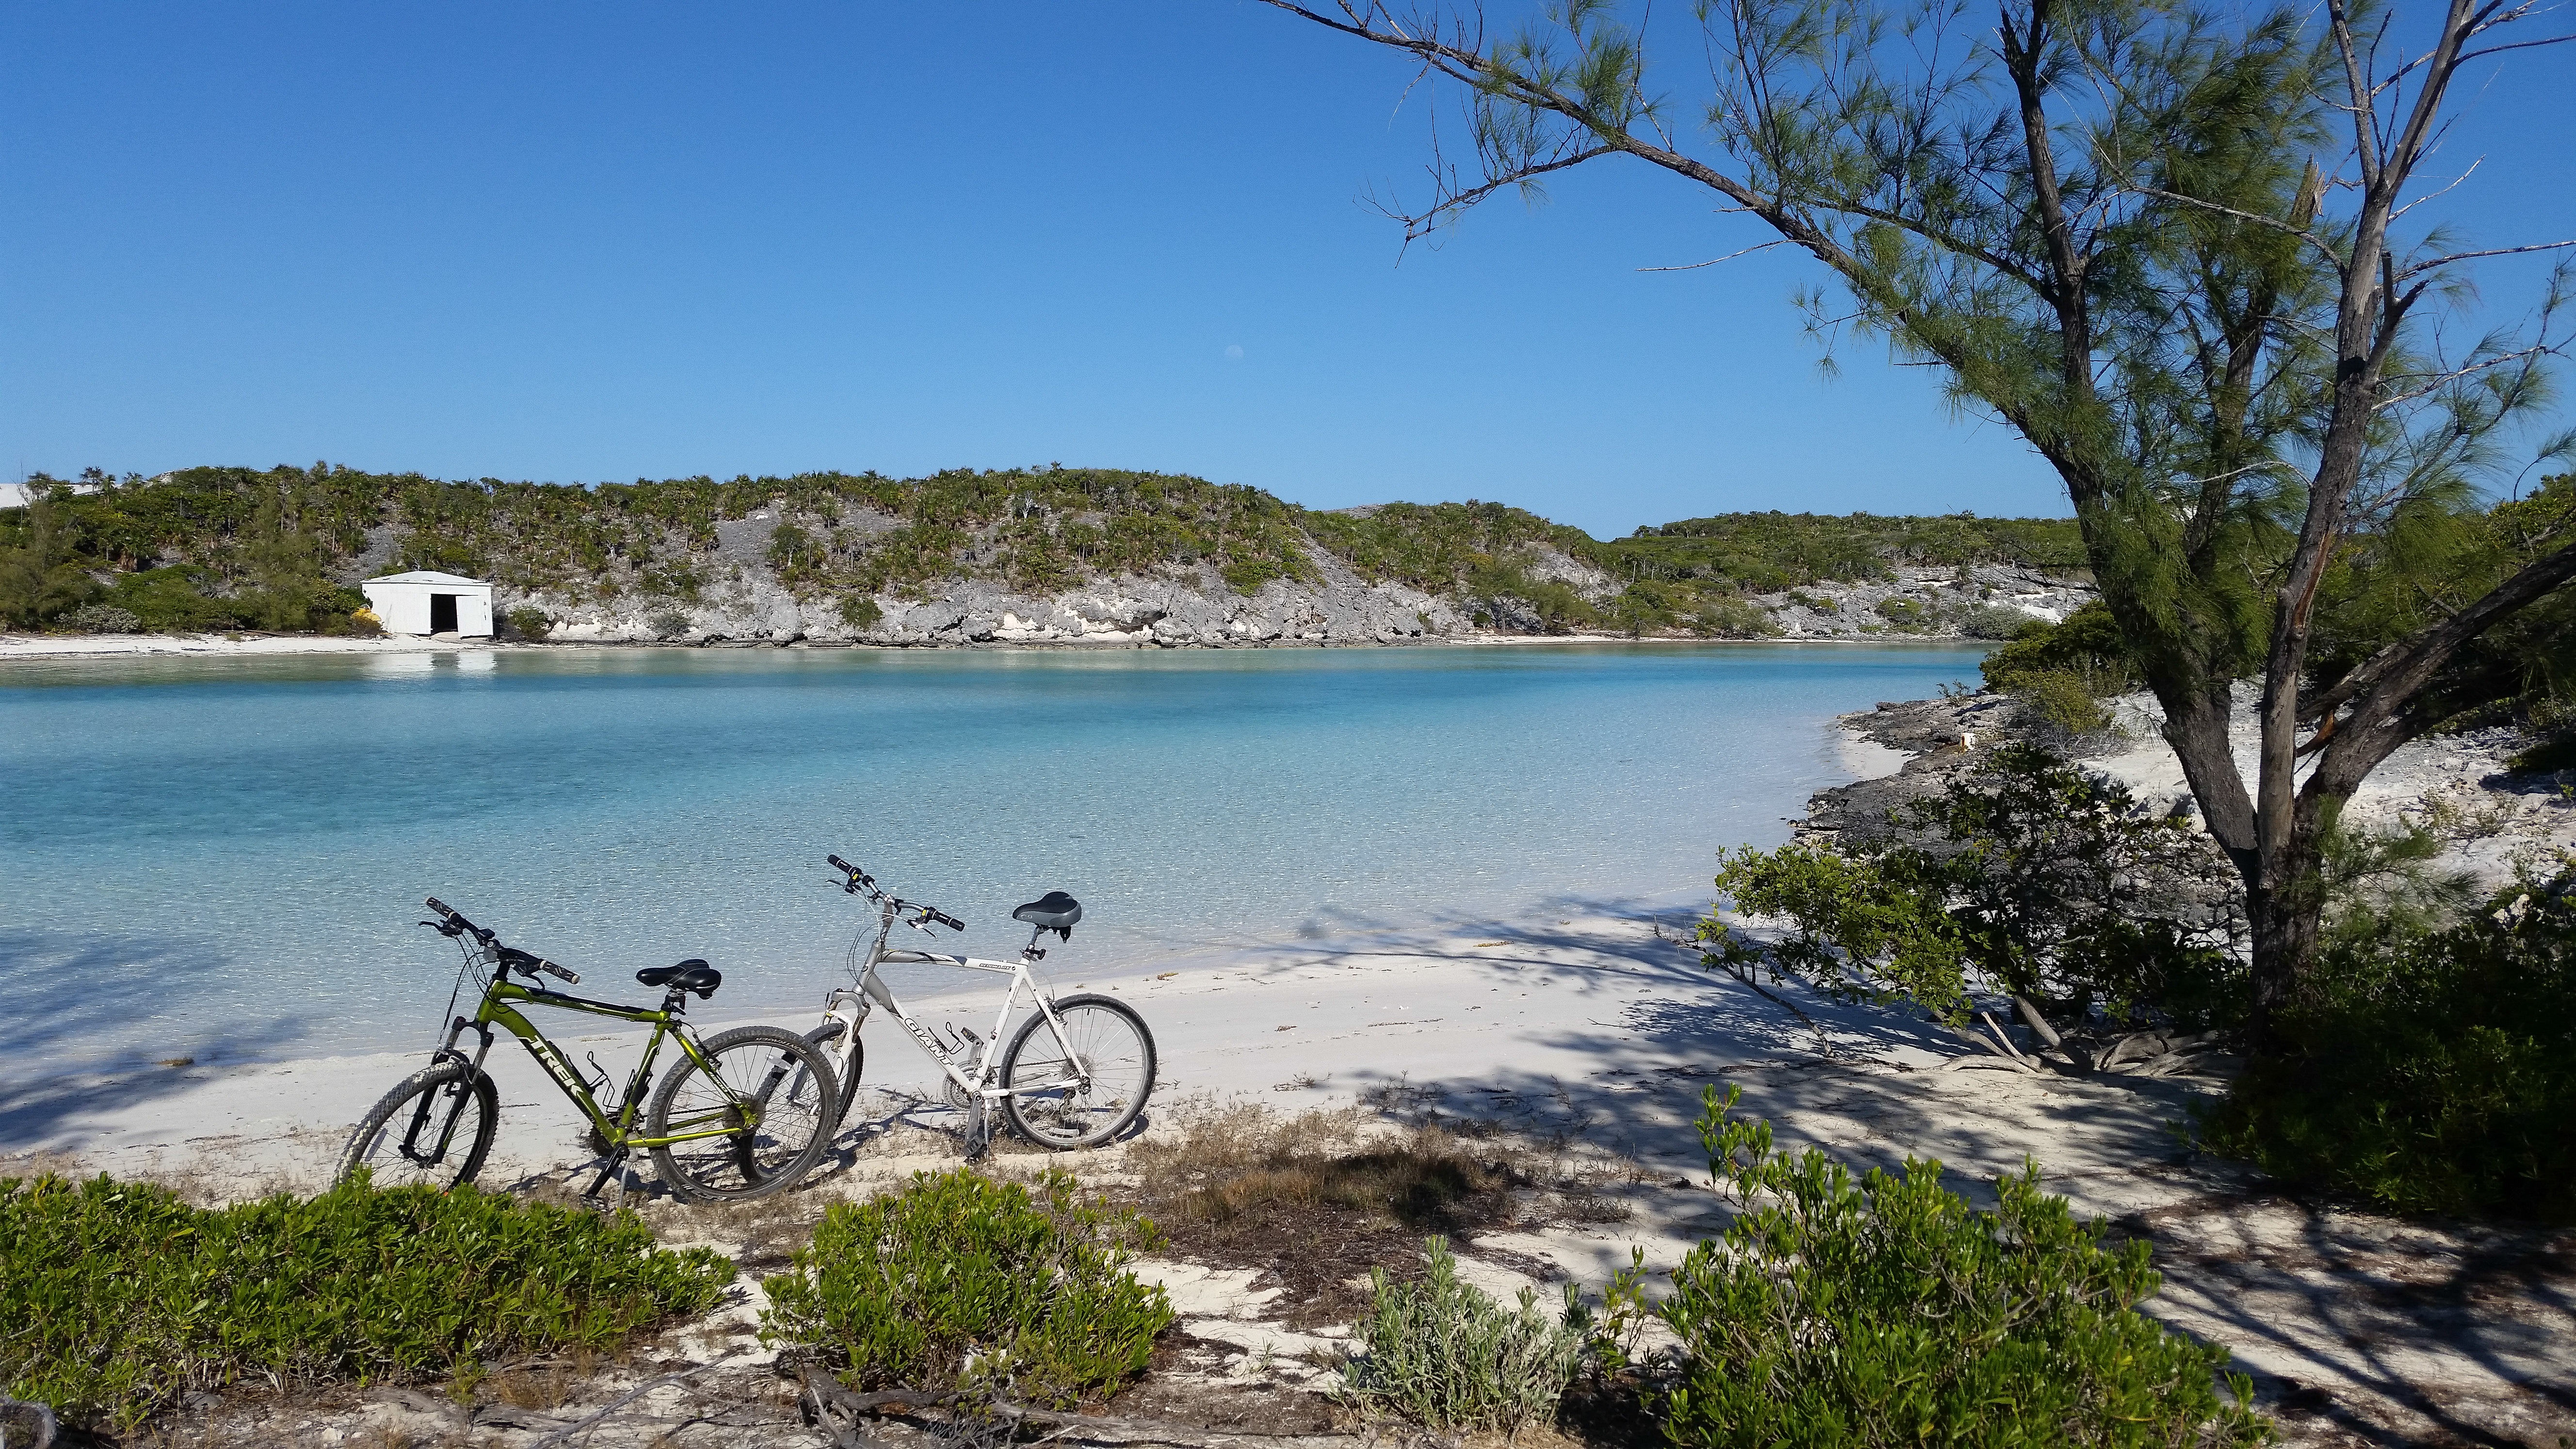
beach, sea, coast, water, shore, lake, vacation, bay, body of water, bahamas, bikes